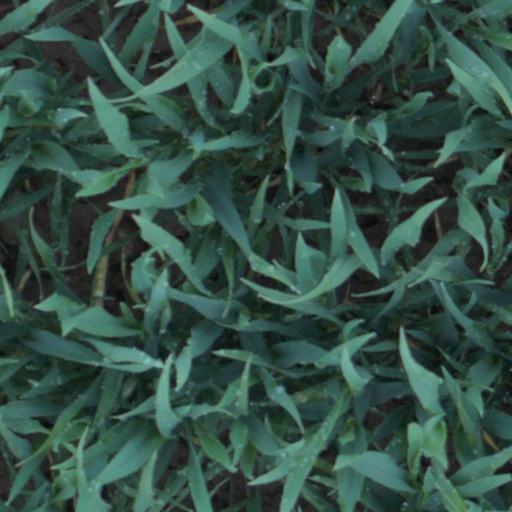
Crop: wheat